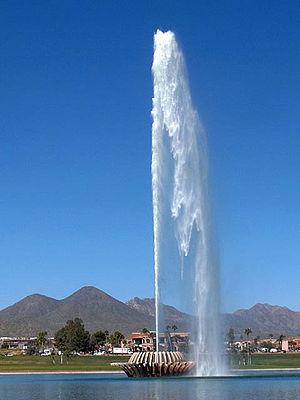
Fountain Hills est une ville située dans le comté de Maricopa, en Arizona, aux États-Unis.